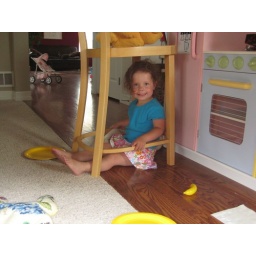
Big girl under the chair